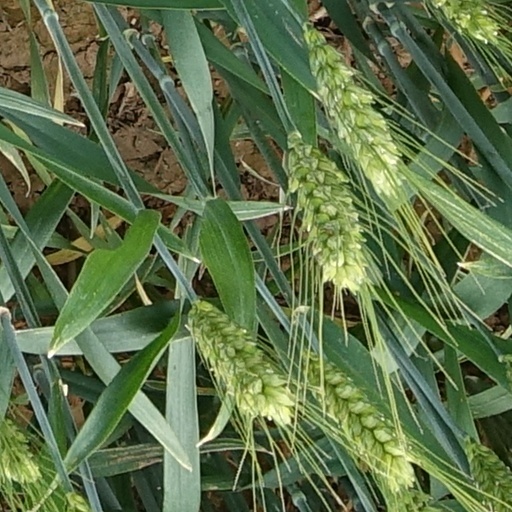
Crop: wheat